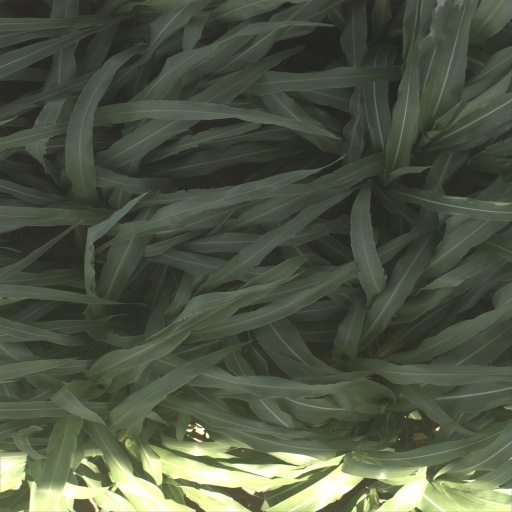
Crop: sorghum